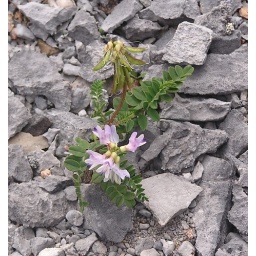
plant with flowers and fruits in limestone gravel